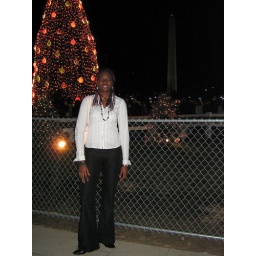
me in front of the white house in dc new year 2007